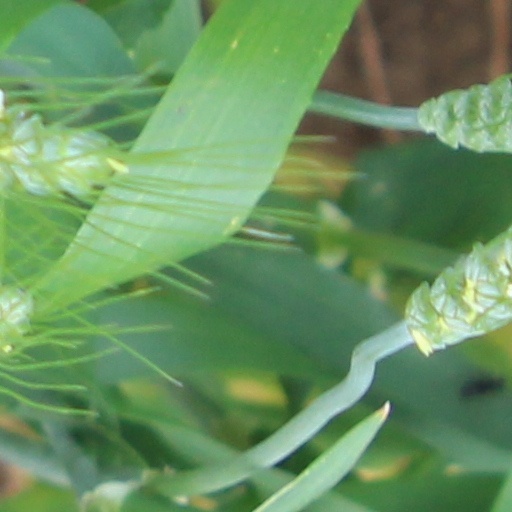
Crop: wheat